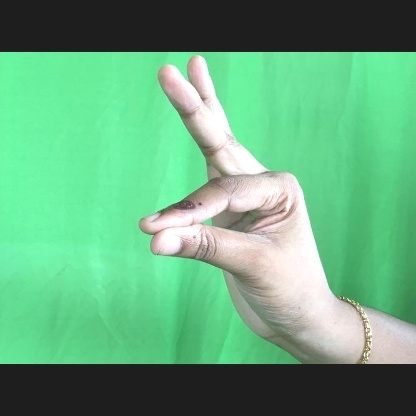
Mudra: Hamsasyam